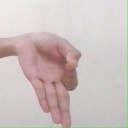
अक्षर: ज्ञ